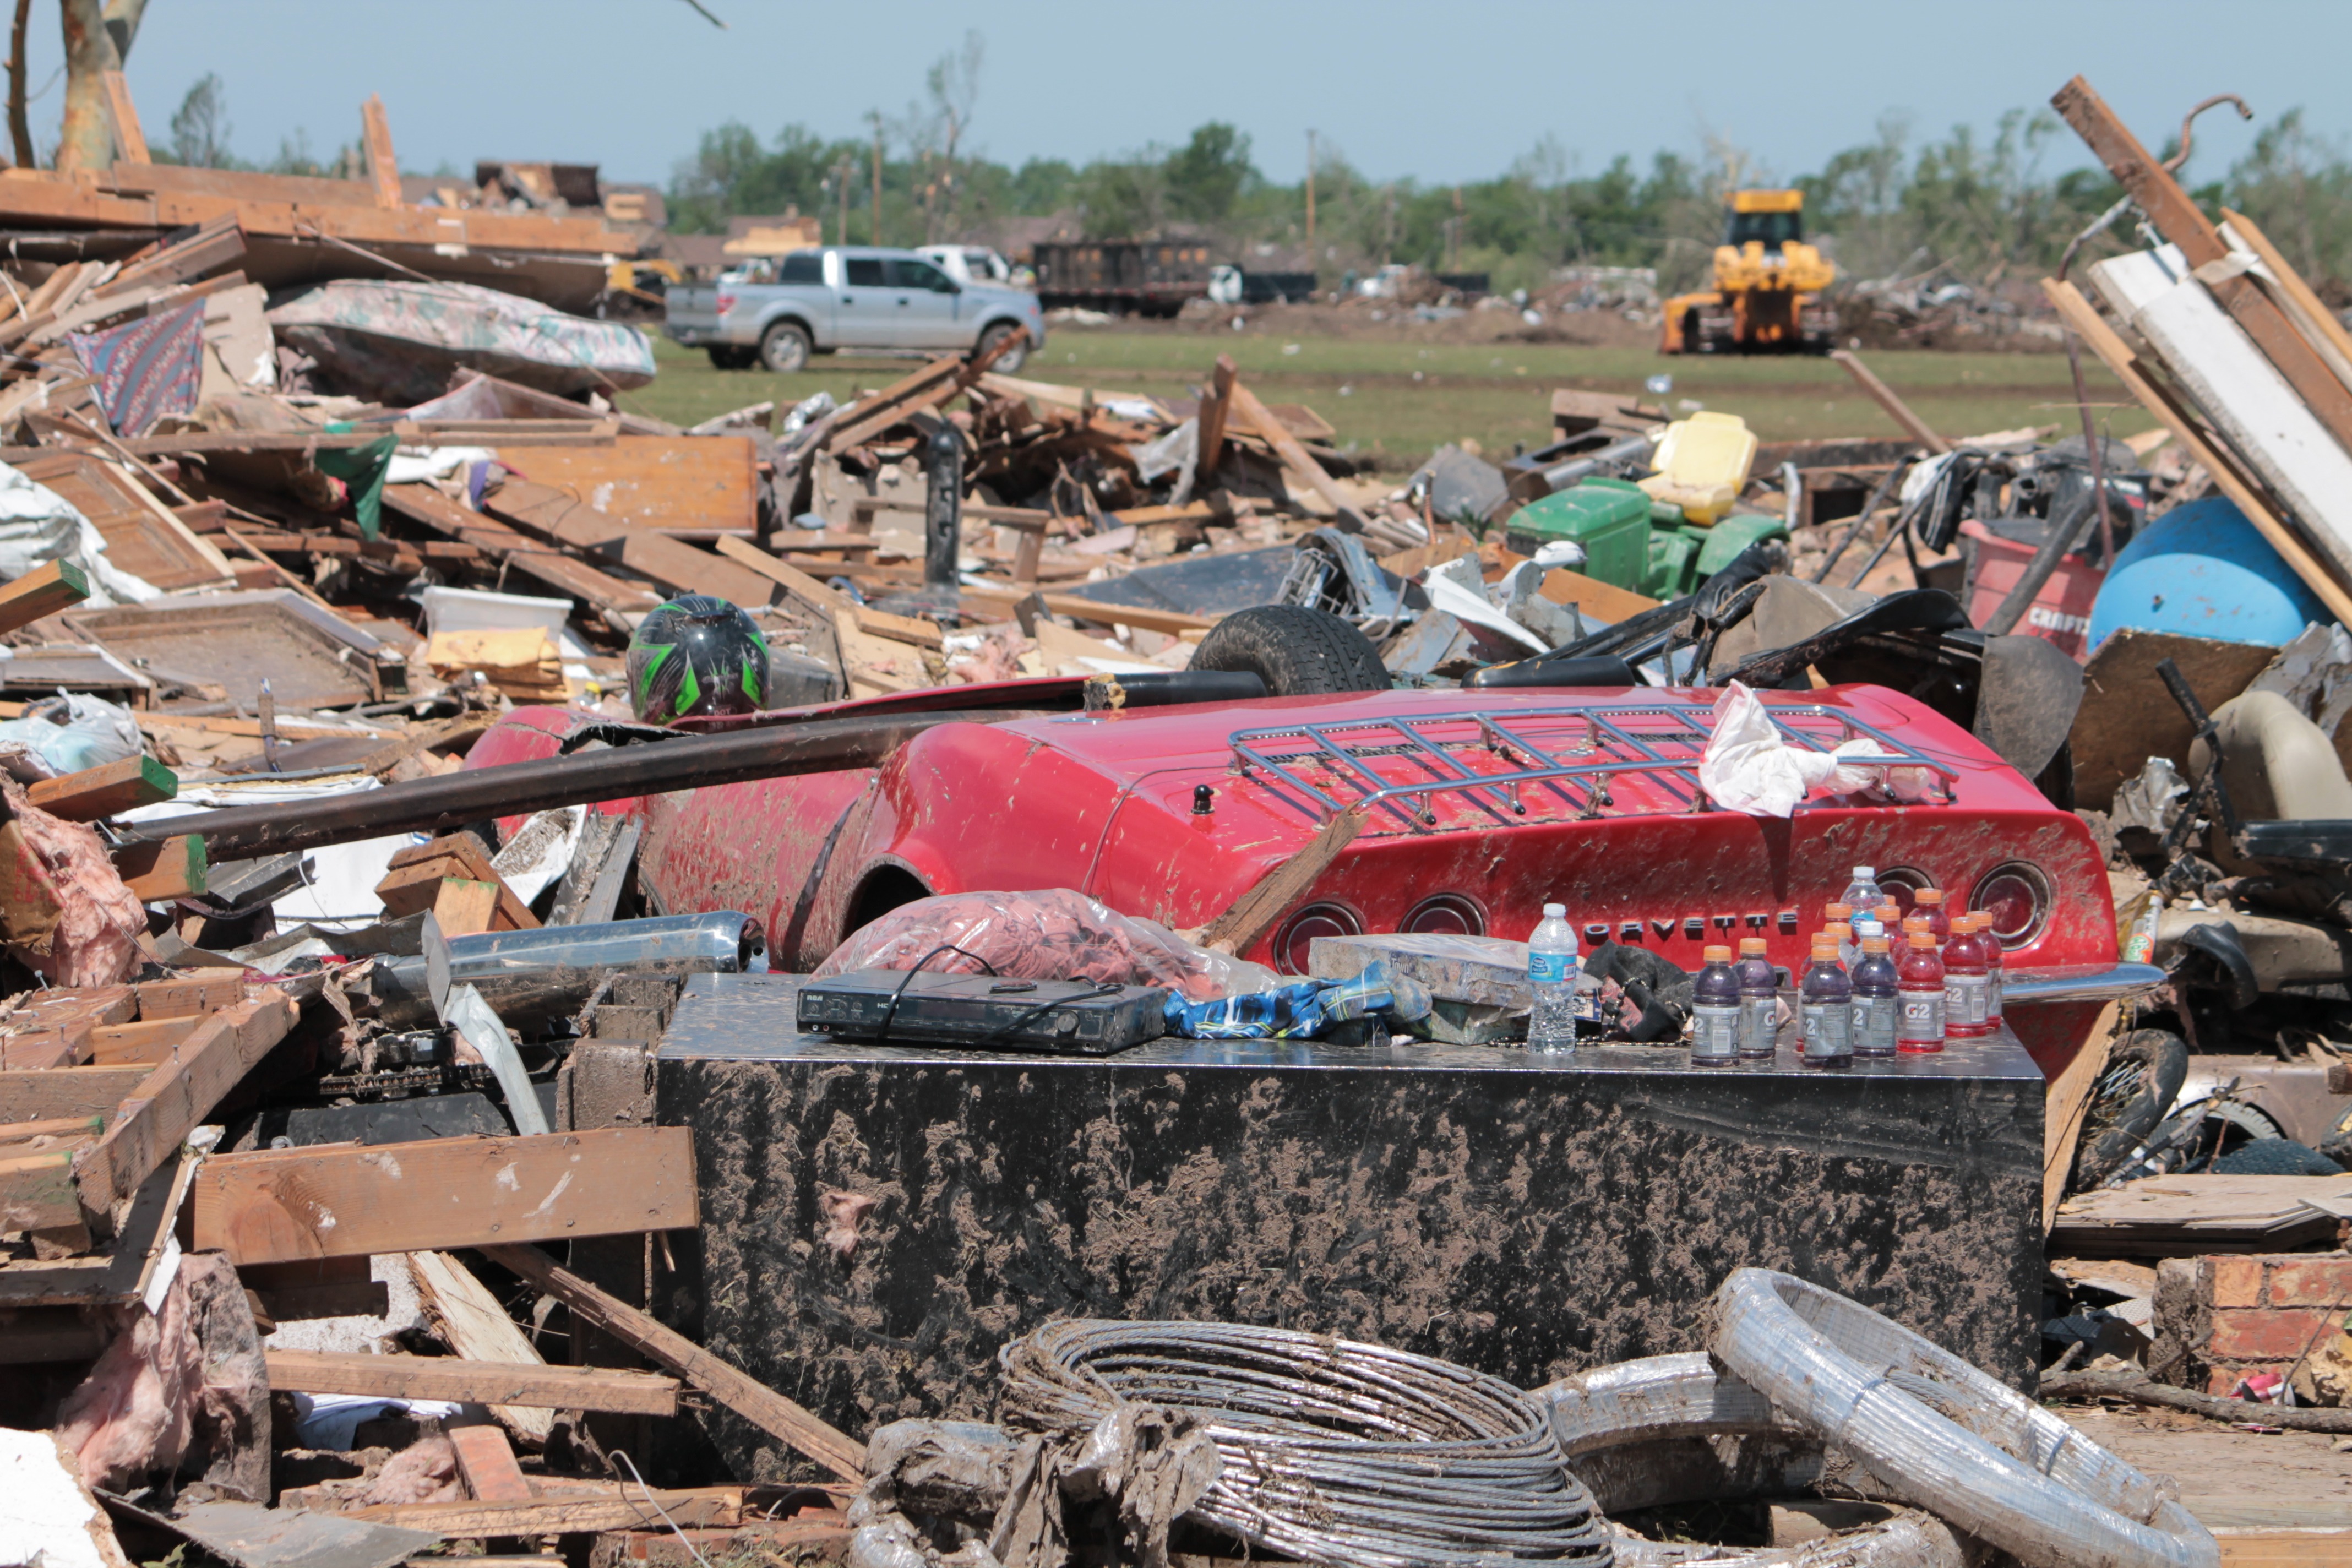
car, vehicle, ruin, destroyed, tornado, natural disaster, disaster, event, destruction, oklahoma, demolition, earthquake, moore, devastation, scrap, dirt track racing